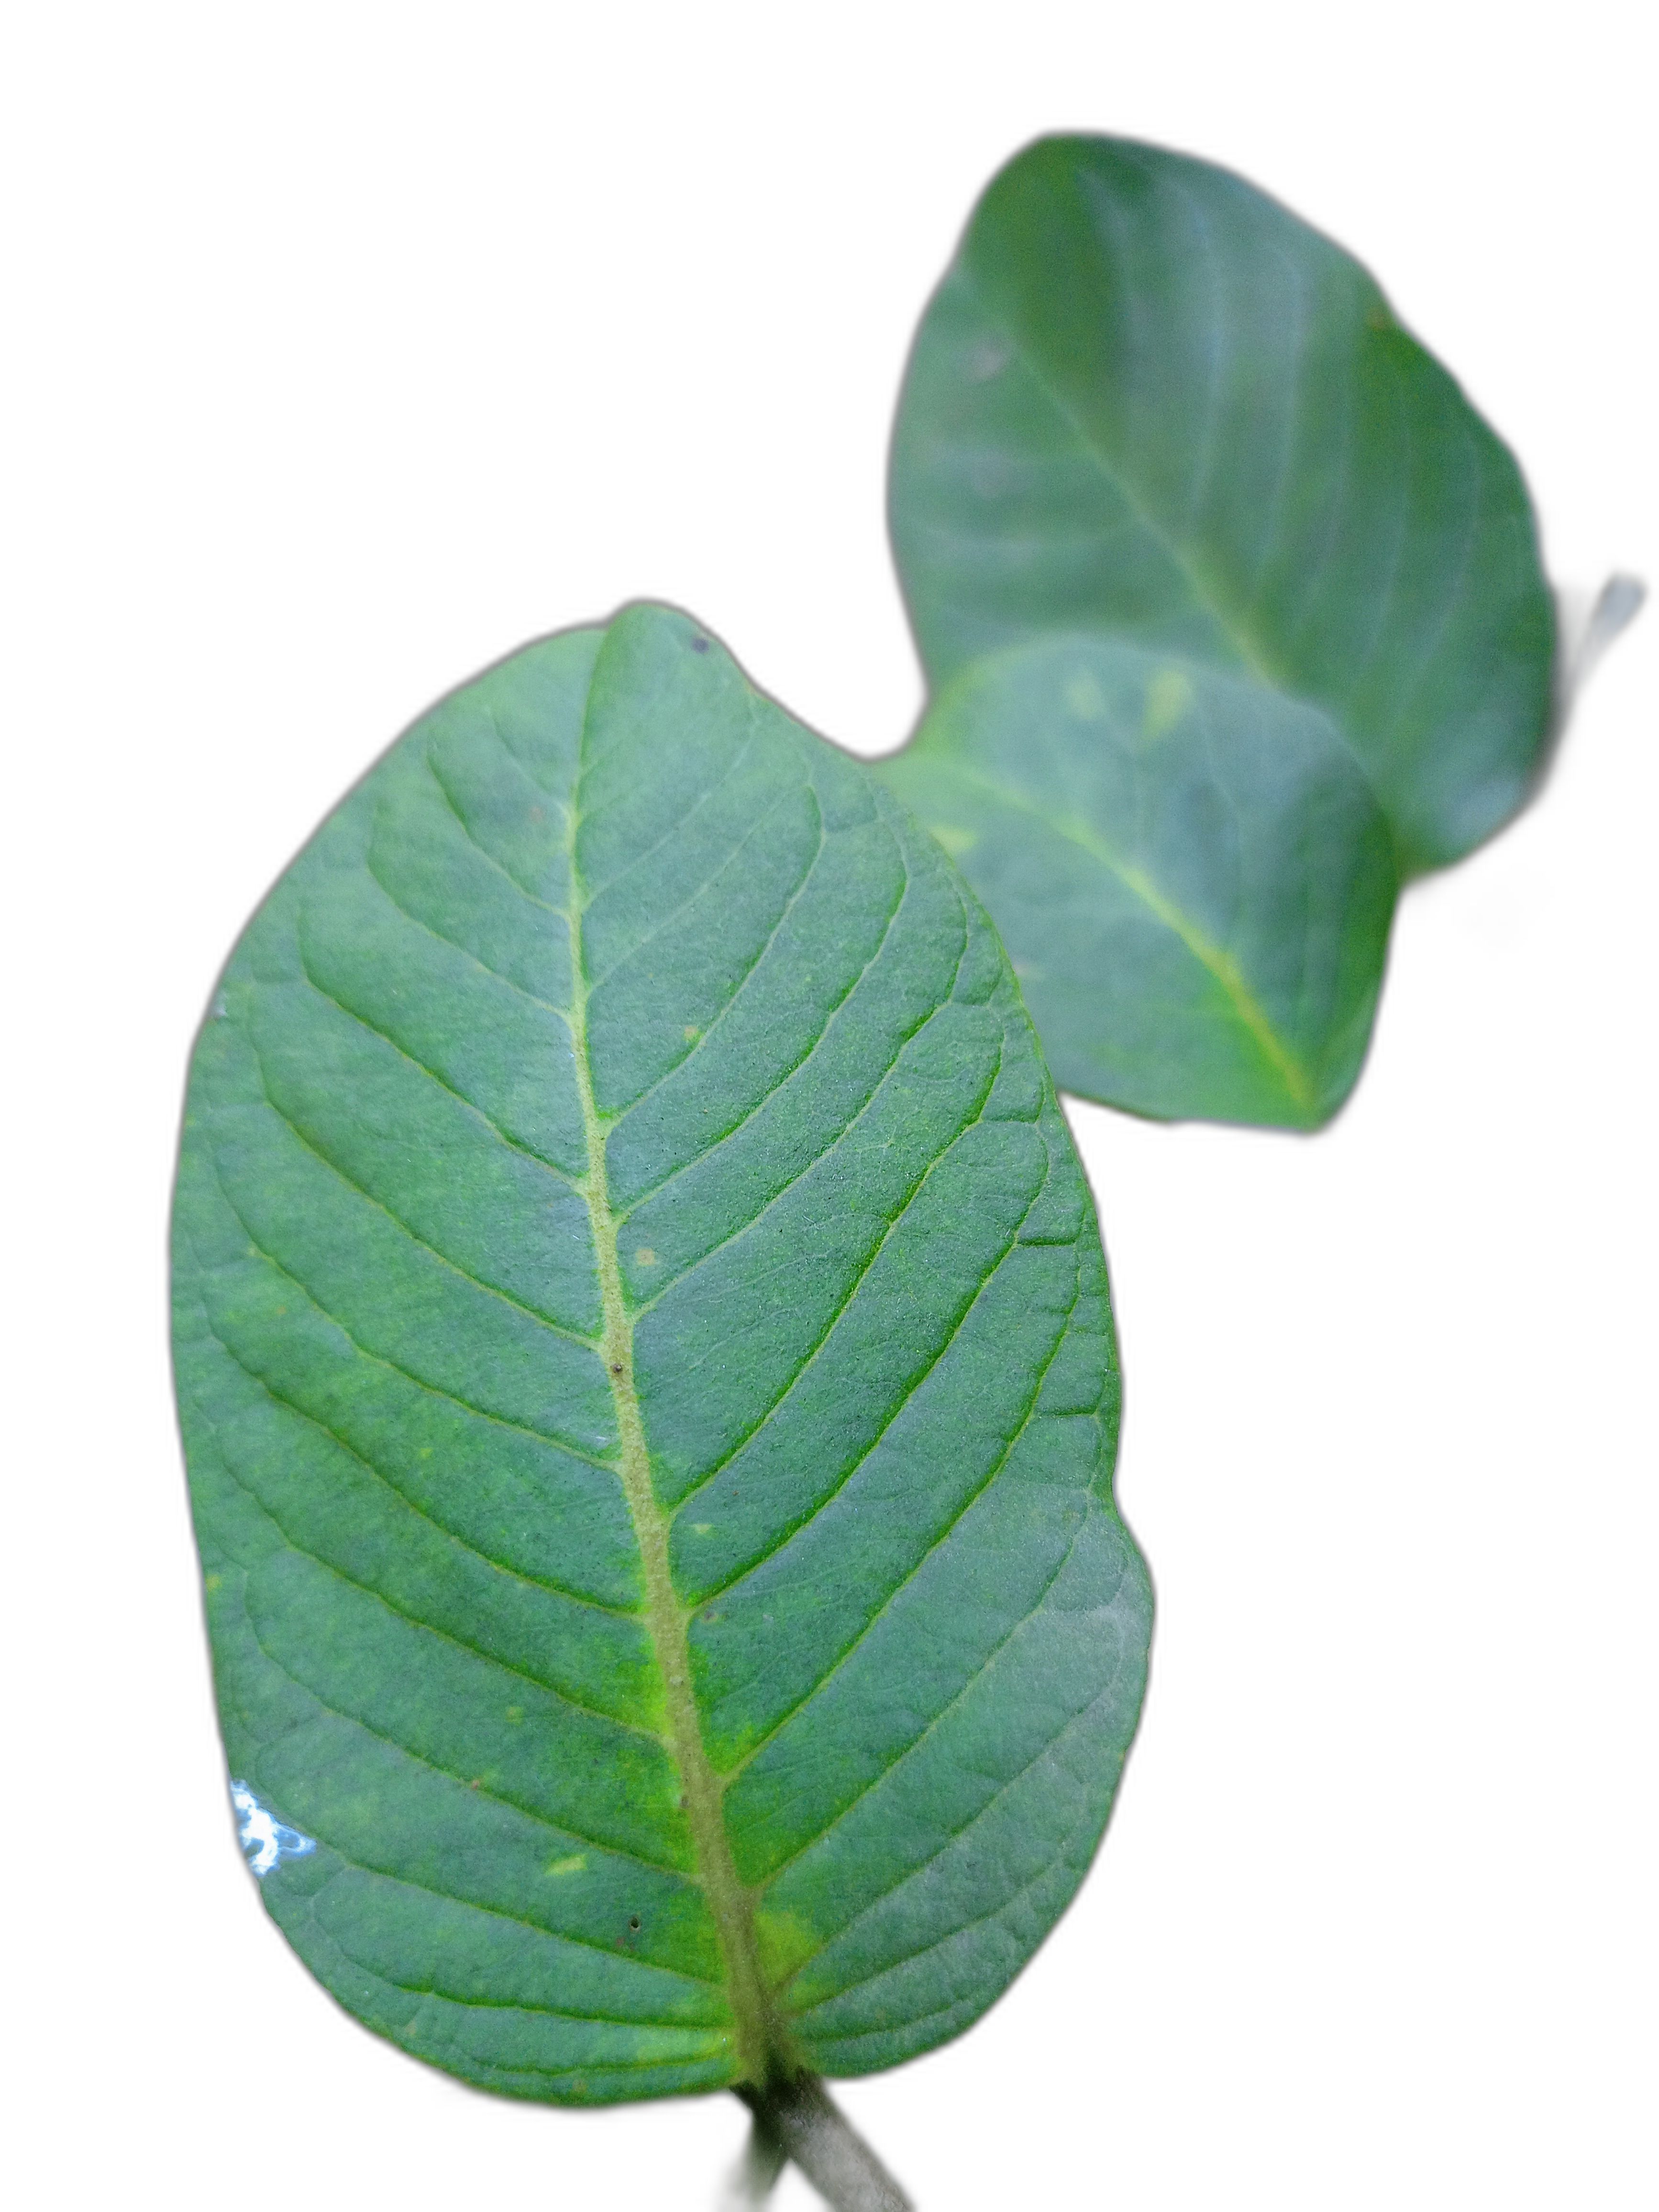
Plant part: leaf
Disease: Healthy